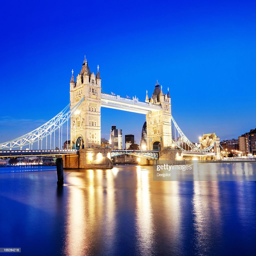
tower bridge and river at night